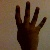
The image shows a hand gesture representing the number 4 in Indian Sign Language.